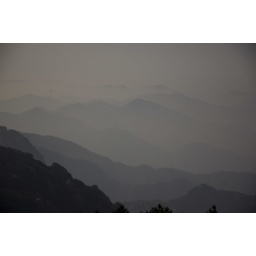
mountains in the clouds